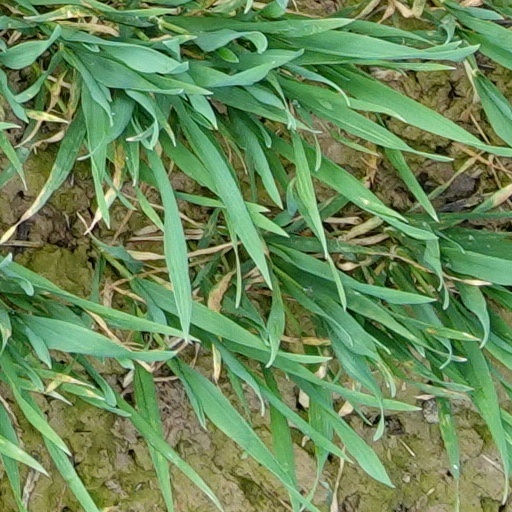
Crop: wheat